San Juanico Strait

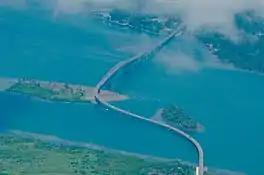
Aerial view of the San Juanico Bridge over the strait

San Juanico Strait is a narrow strait in the Eastern Visayan region in the Philippines. It separates the islands of Samar and Leyte and connects Carigara Bay (Samar Sea) with the San Pedro Bay (Leyte Gulf). It is about long. At its narrowest point, the strait is only wide.